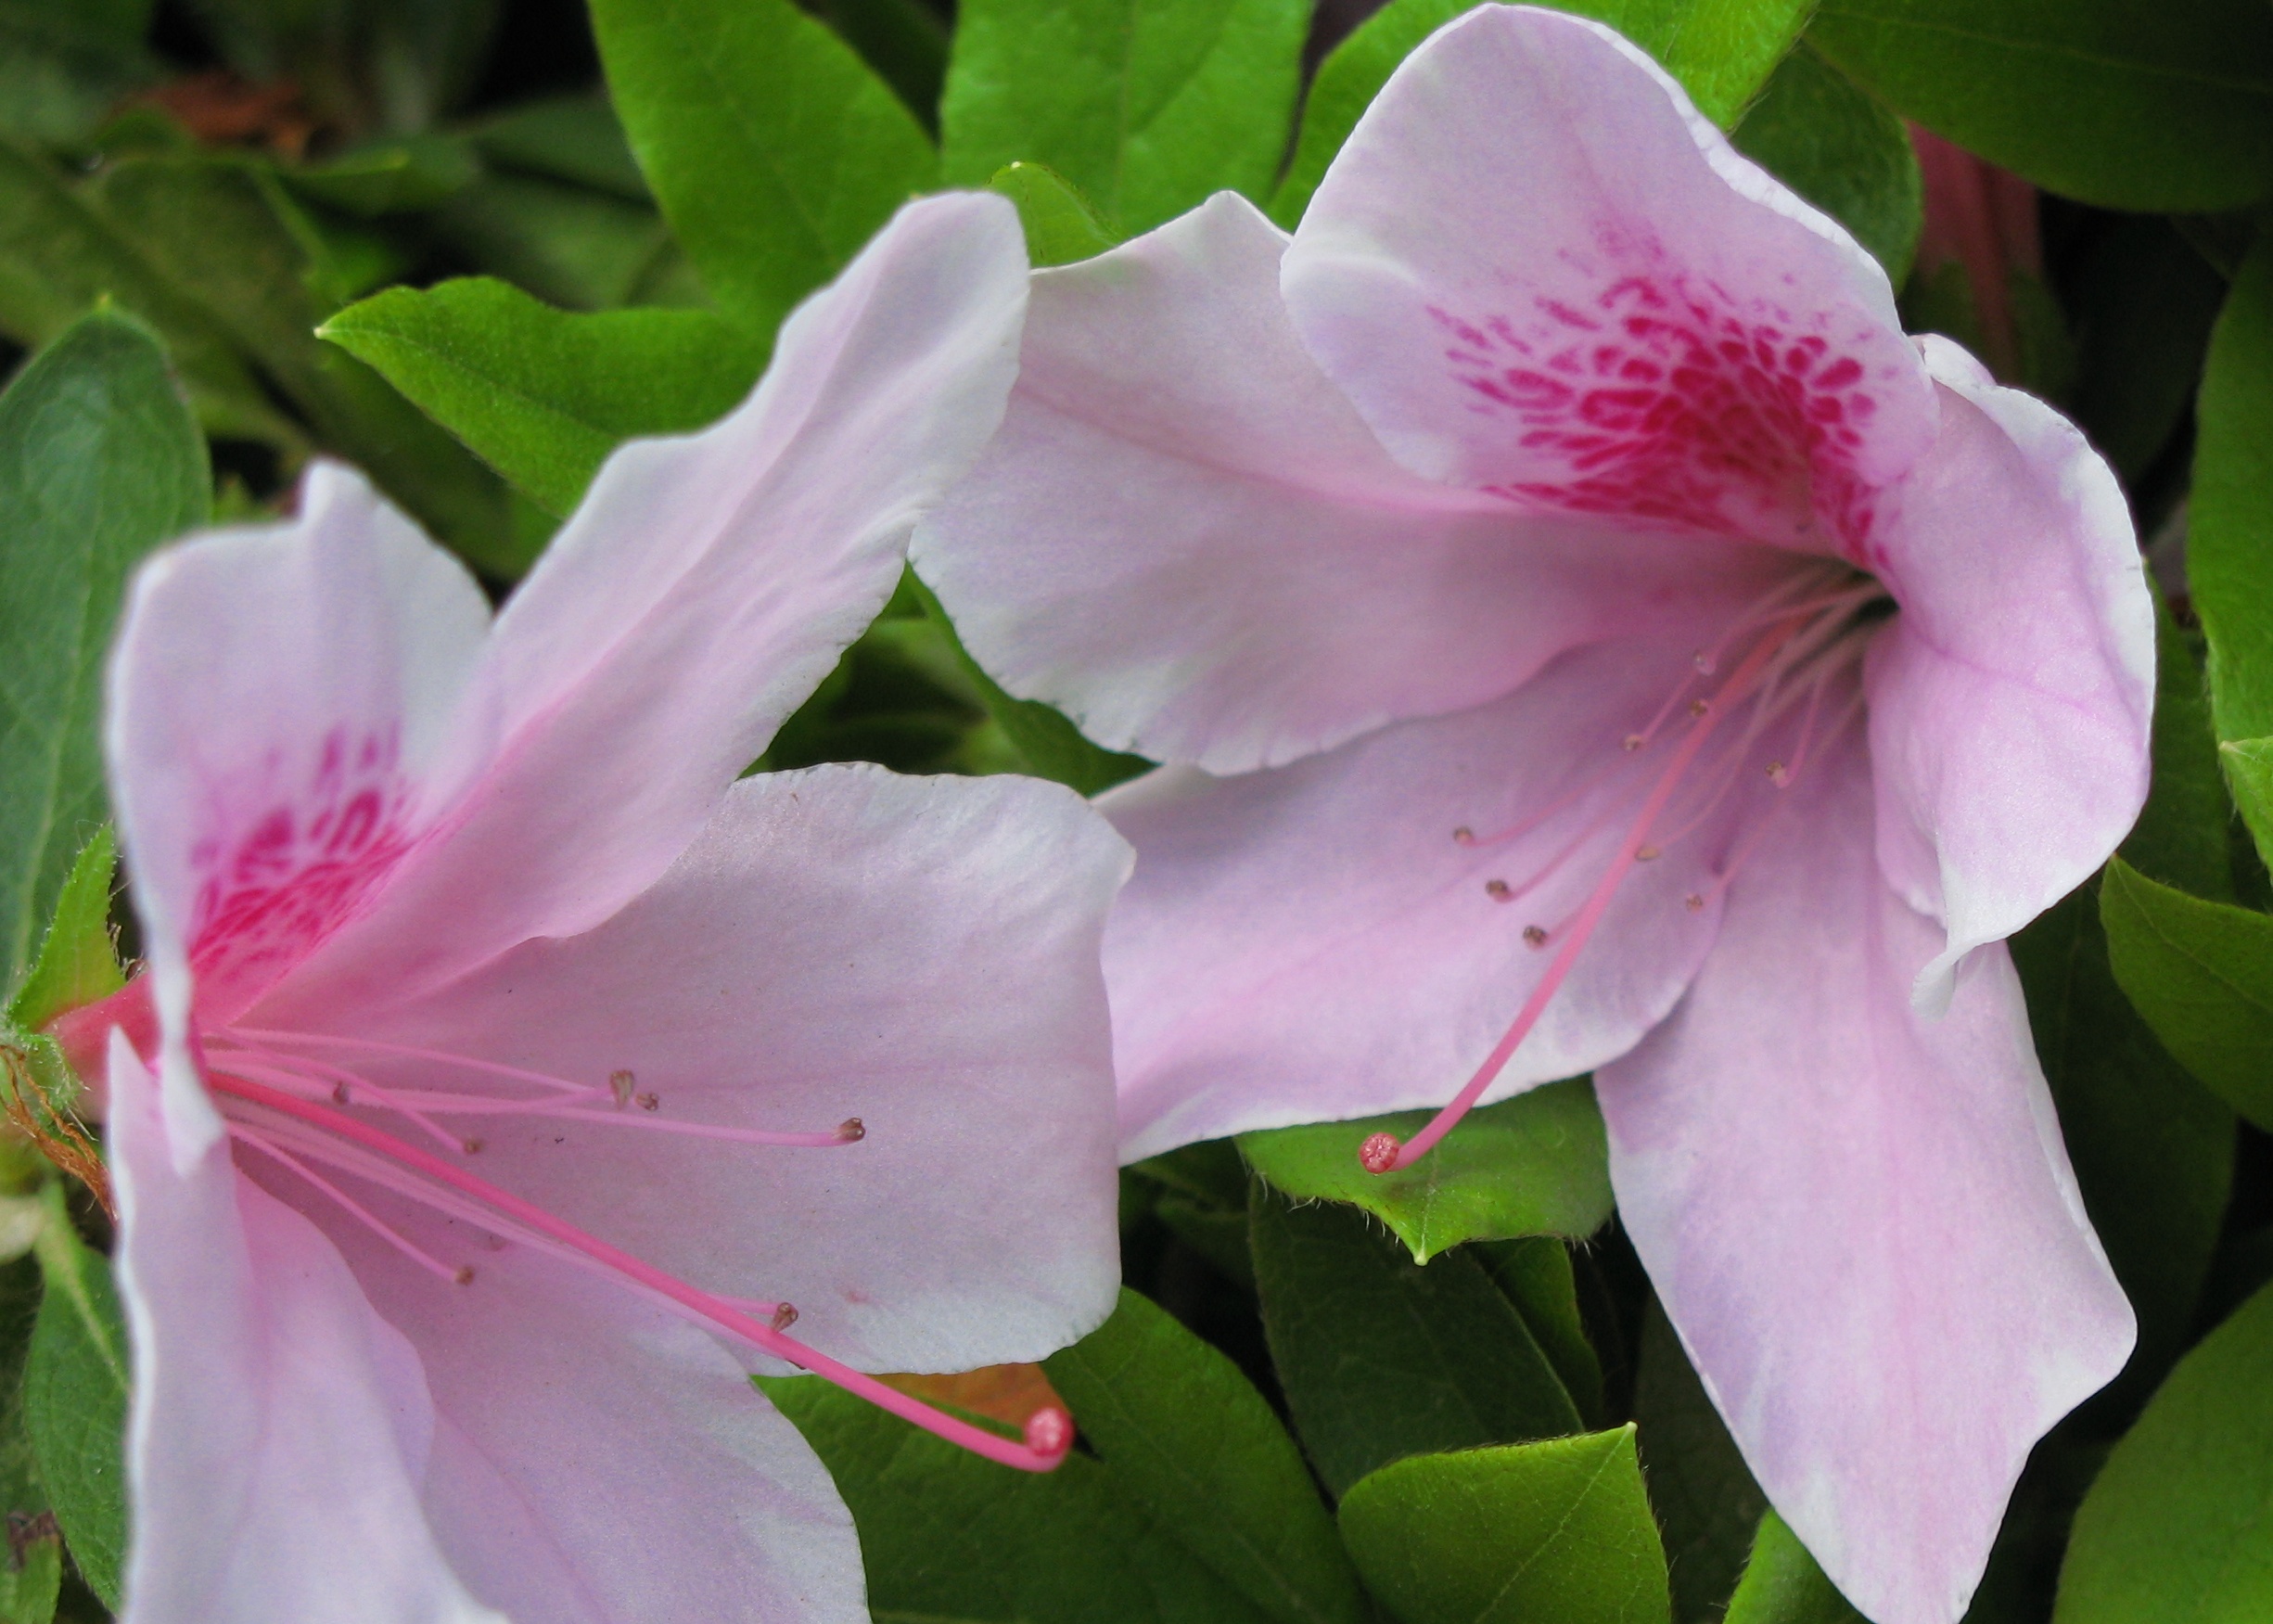
blossom, plant, flower, petal, high, botany, pink, flora, cool image, shrub, rhododendron, naturesfinest, azalea, g7, macro photography, flowering plant, woody plant, land plant